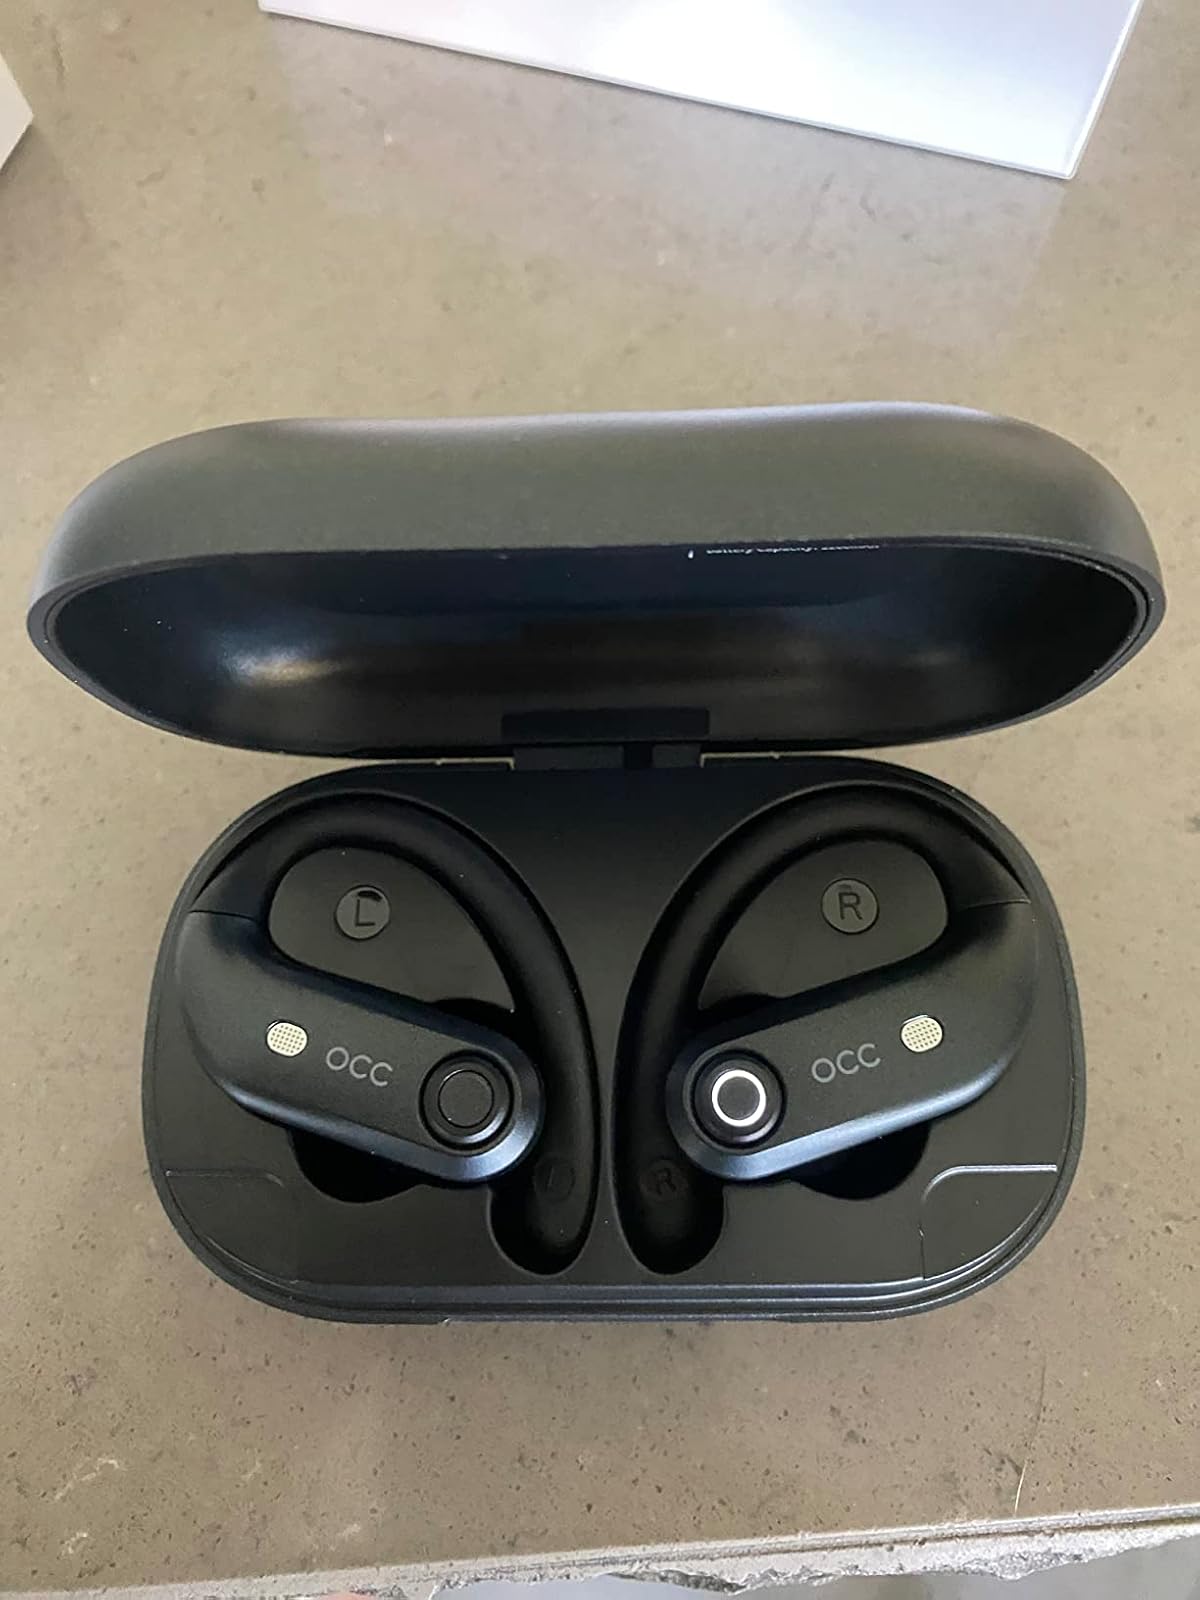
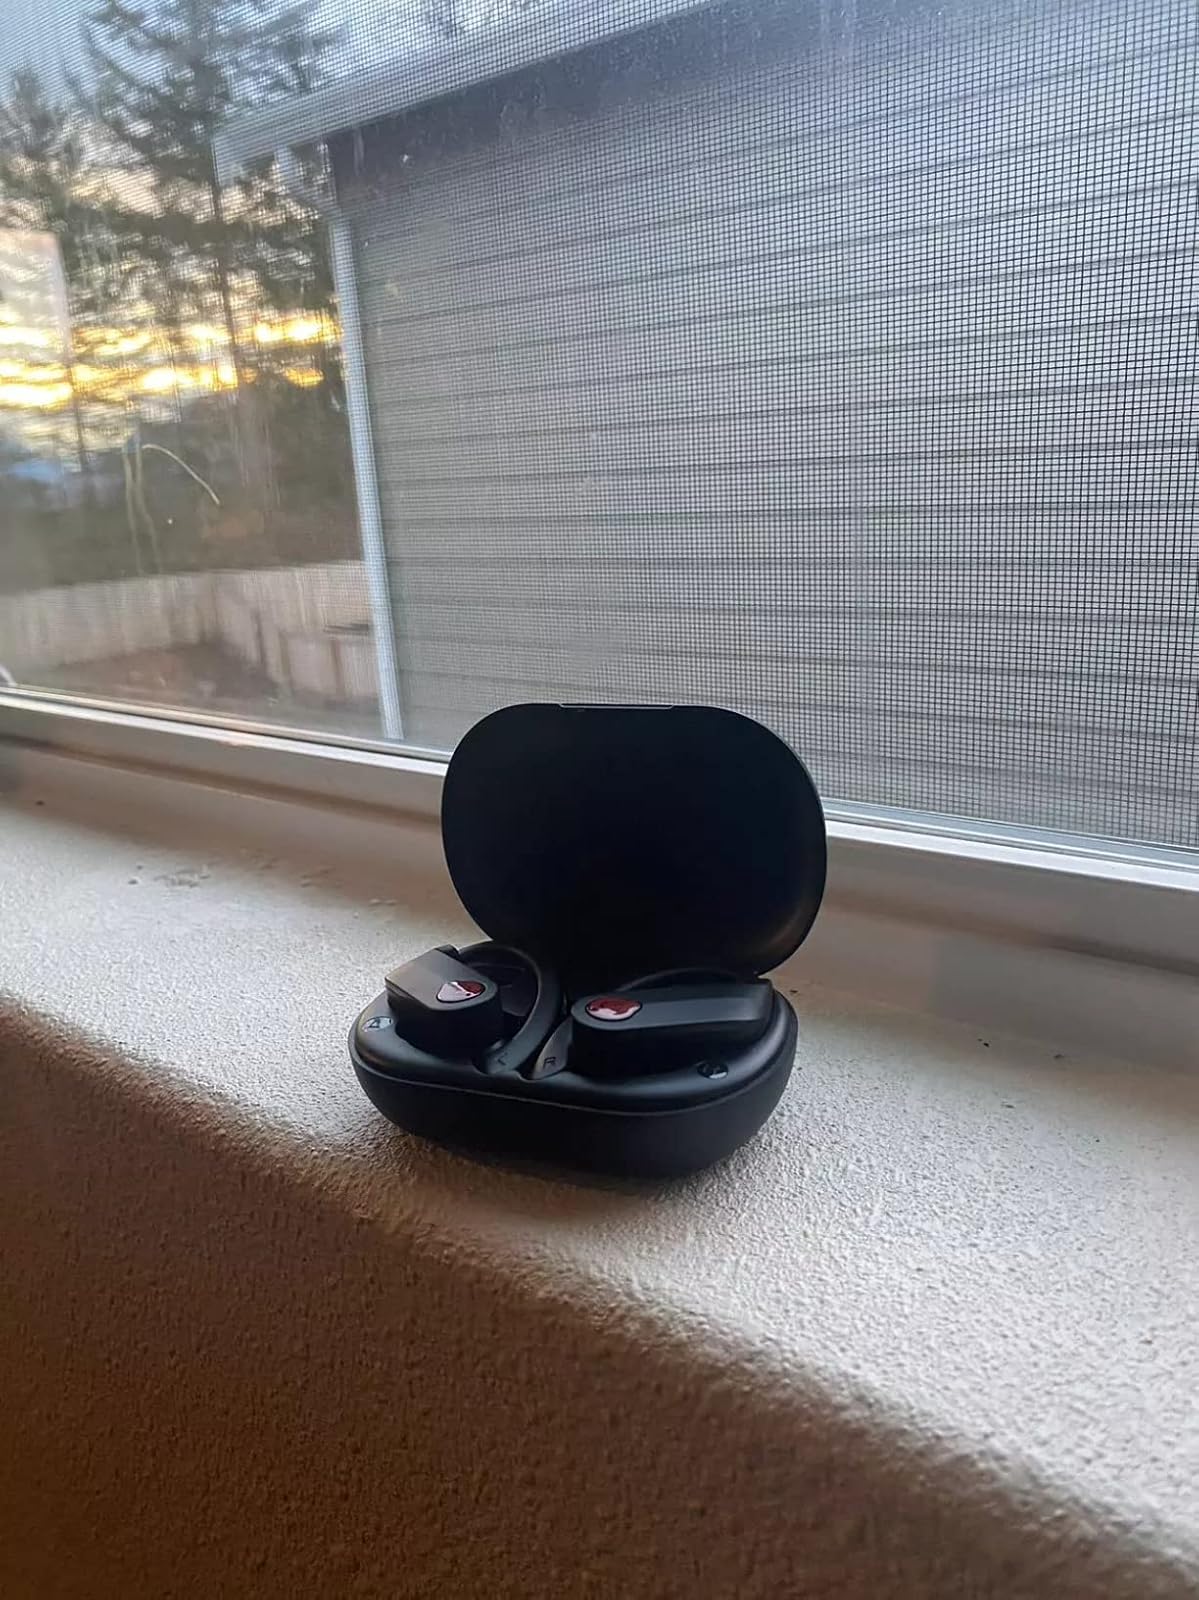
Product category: earbuds
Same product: no